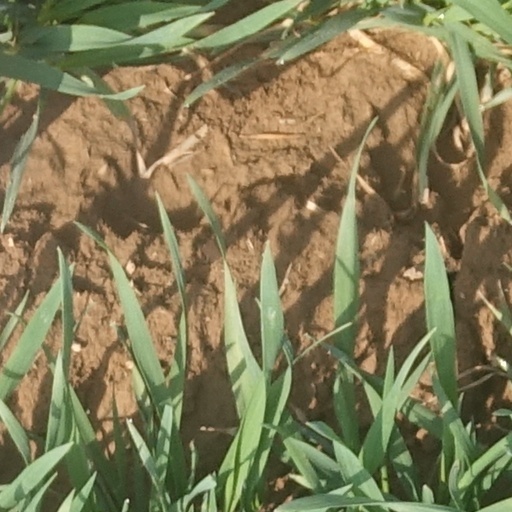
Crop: wheat